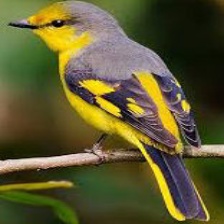
Species: FIERY MINIVET
Scientific name: PERICROCOTUS IGNEUS